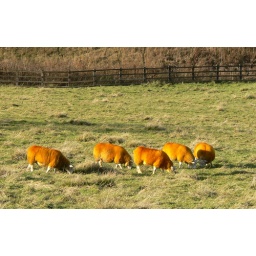
The future`s orange - seen in a field near Skipton yesterday